Tom Shand

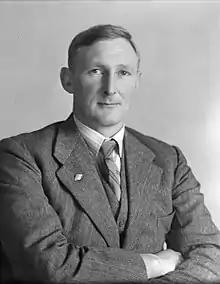

Thomas Philip Shand (16 April 1911 – 11 December 1969) was a New Zealand politician of the National Party.